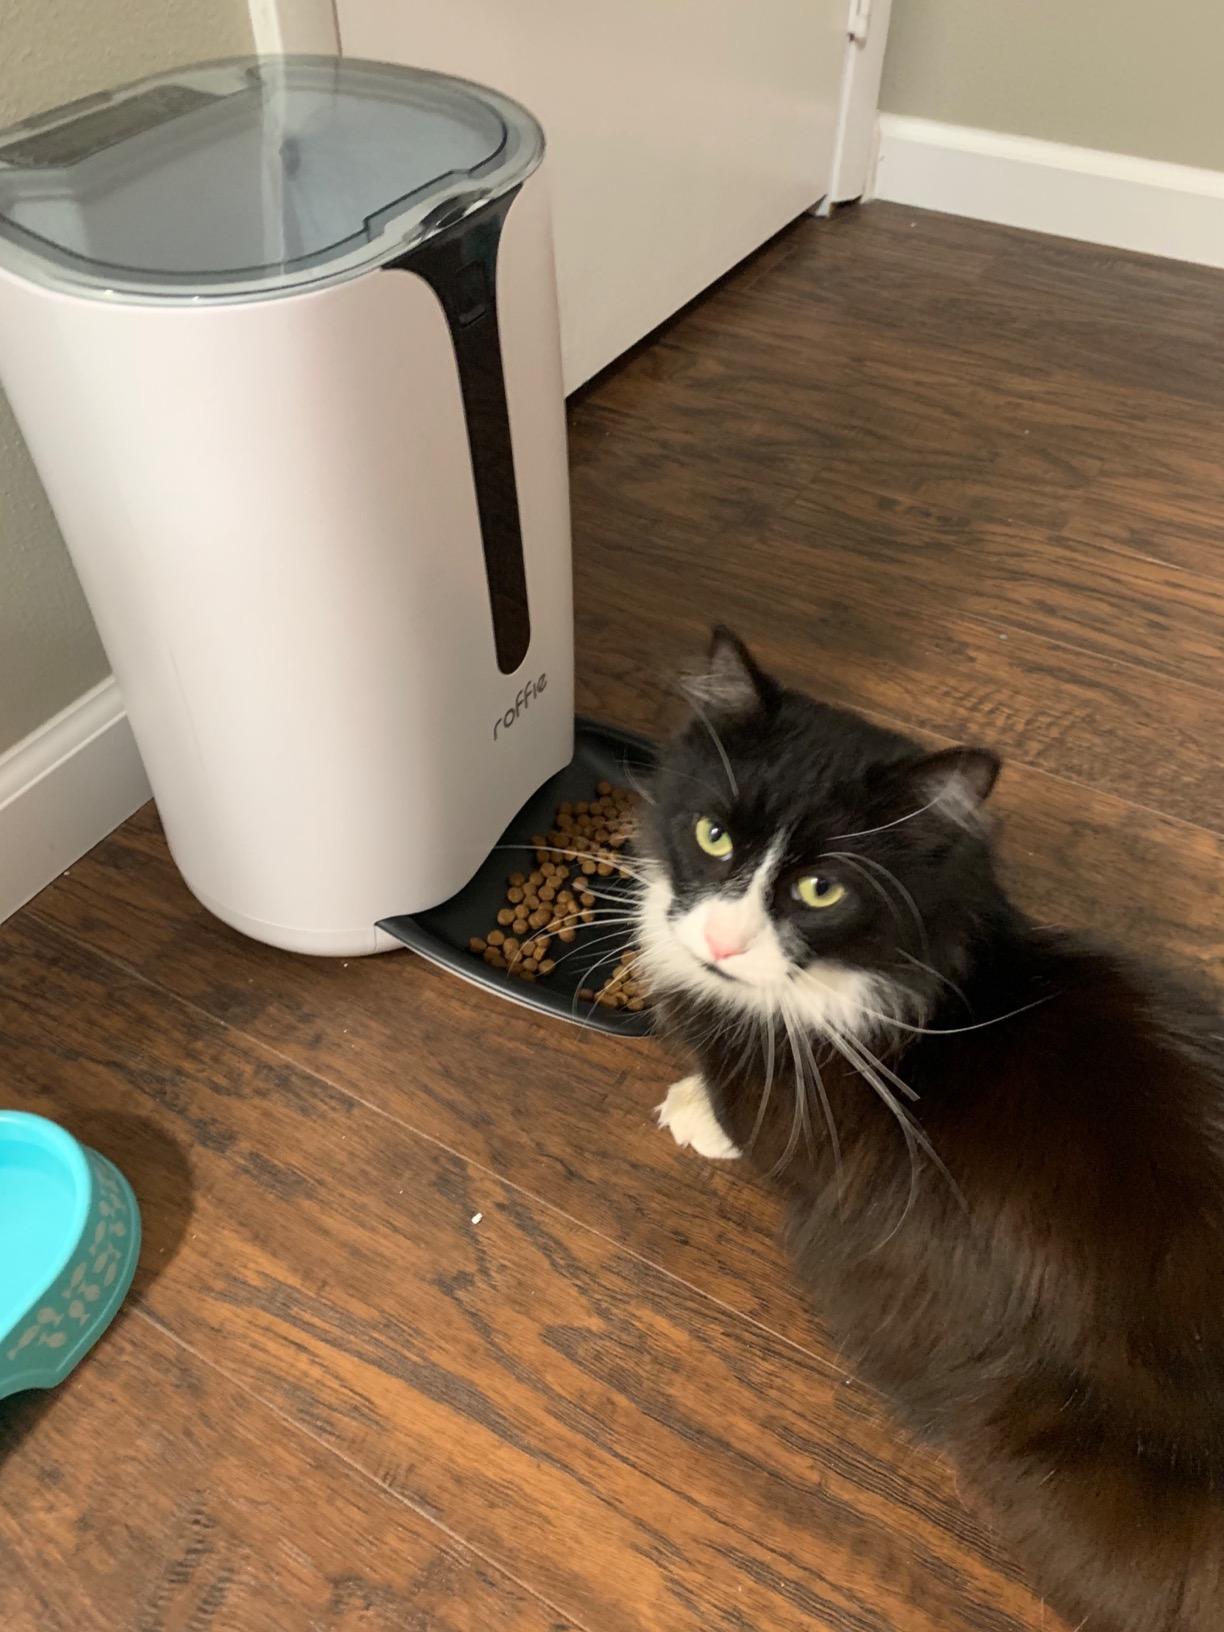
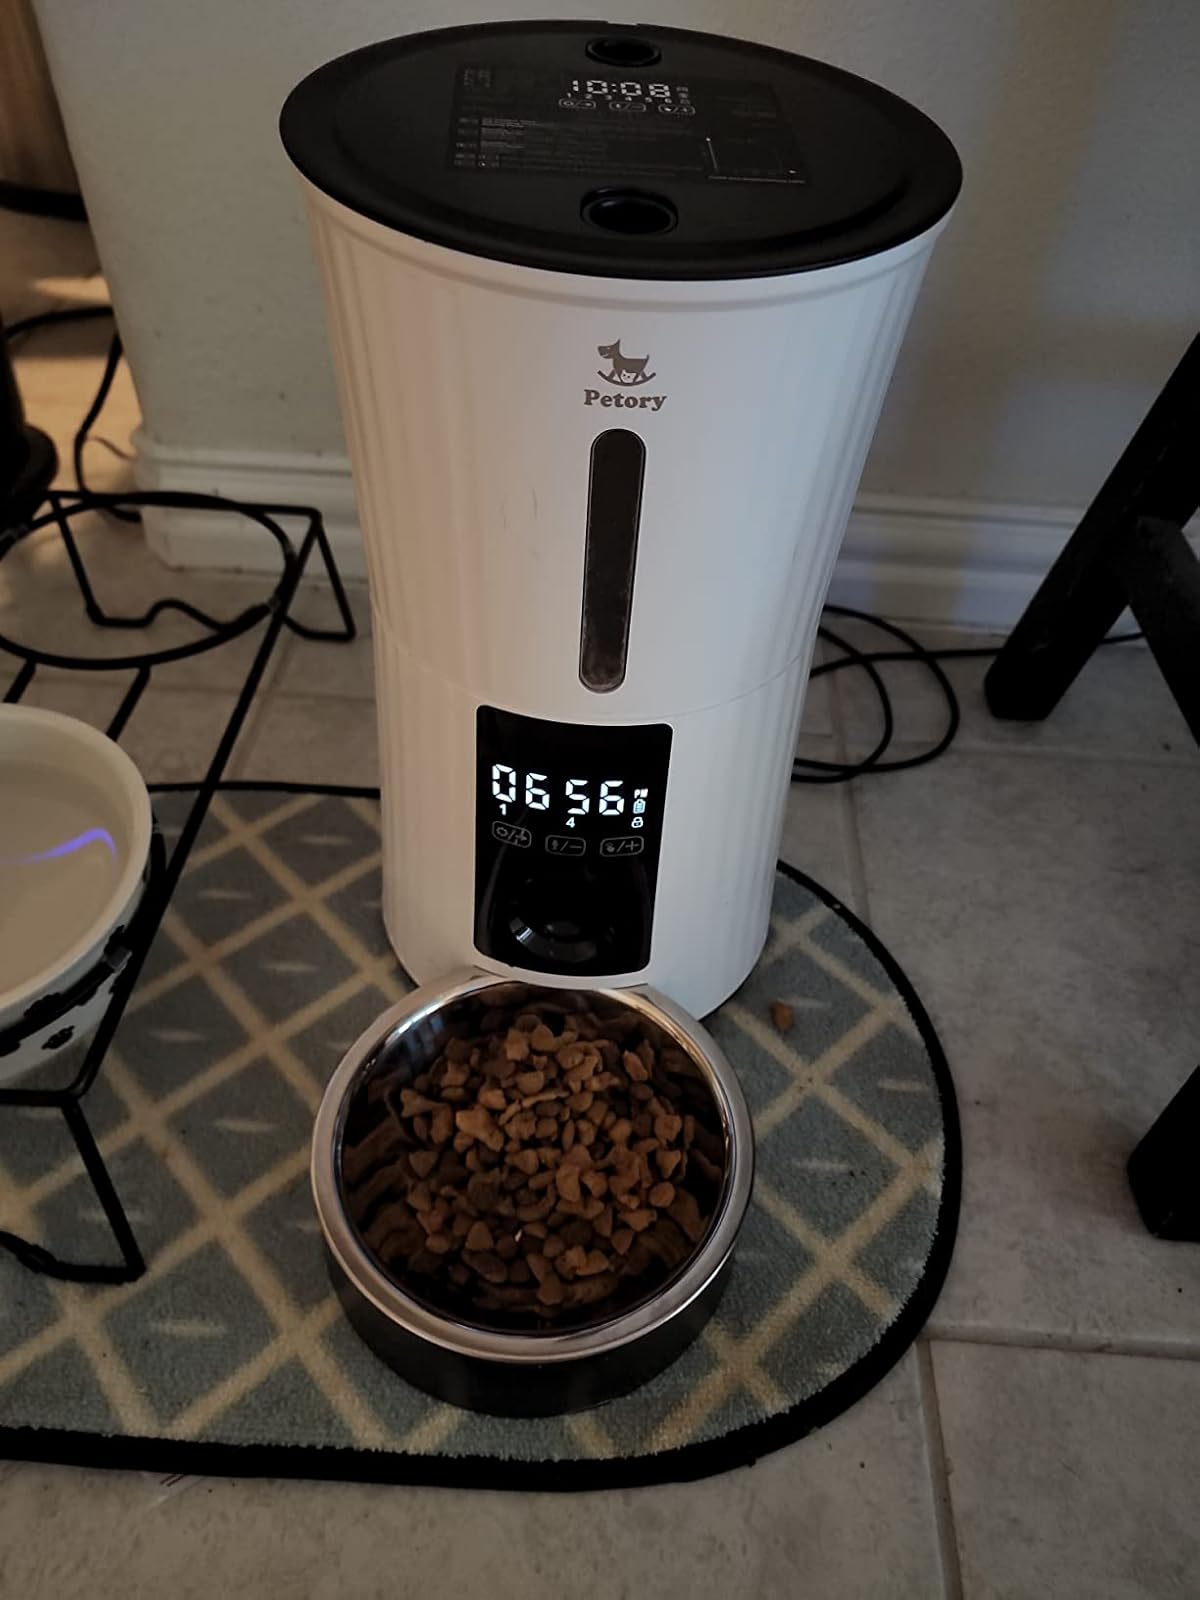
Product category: items_feeder
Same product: no